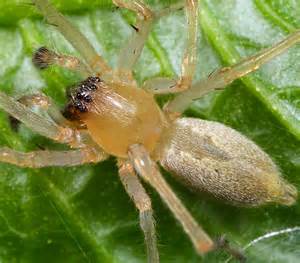
Label: spider